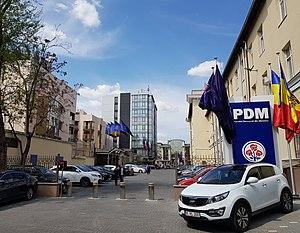
Le Parti démocrate de Moldavie est un parti politique moldave de centre gauche. Il a été fondé en 1997 il est membre associé du Parti socialiste européen et membre à part entière de l'Internationale socialiste.